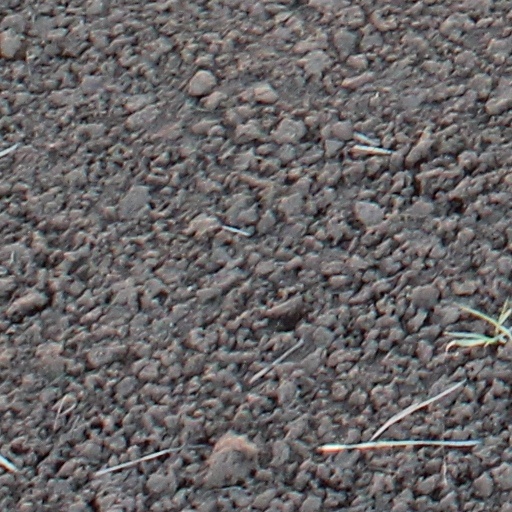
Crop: wheat